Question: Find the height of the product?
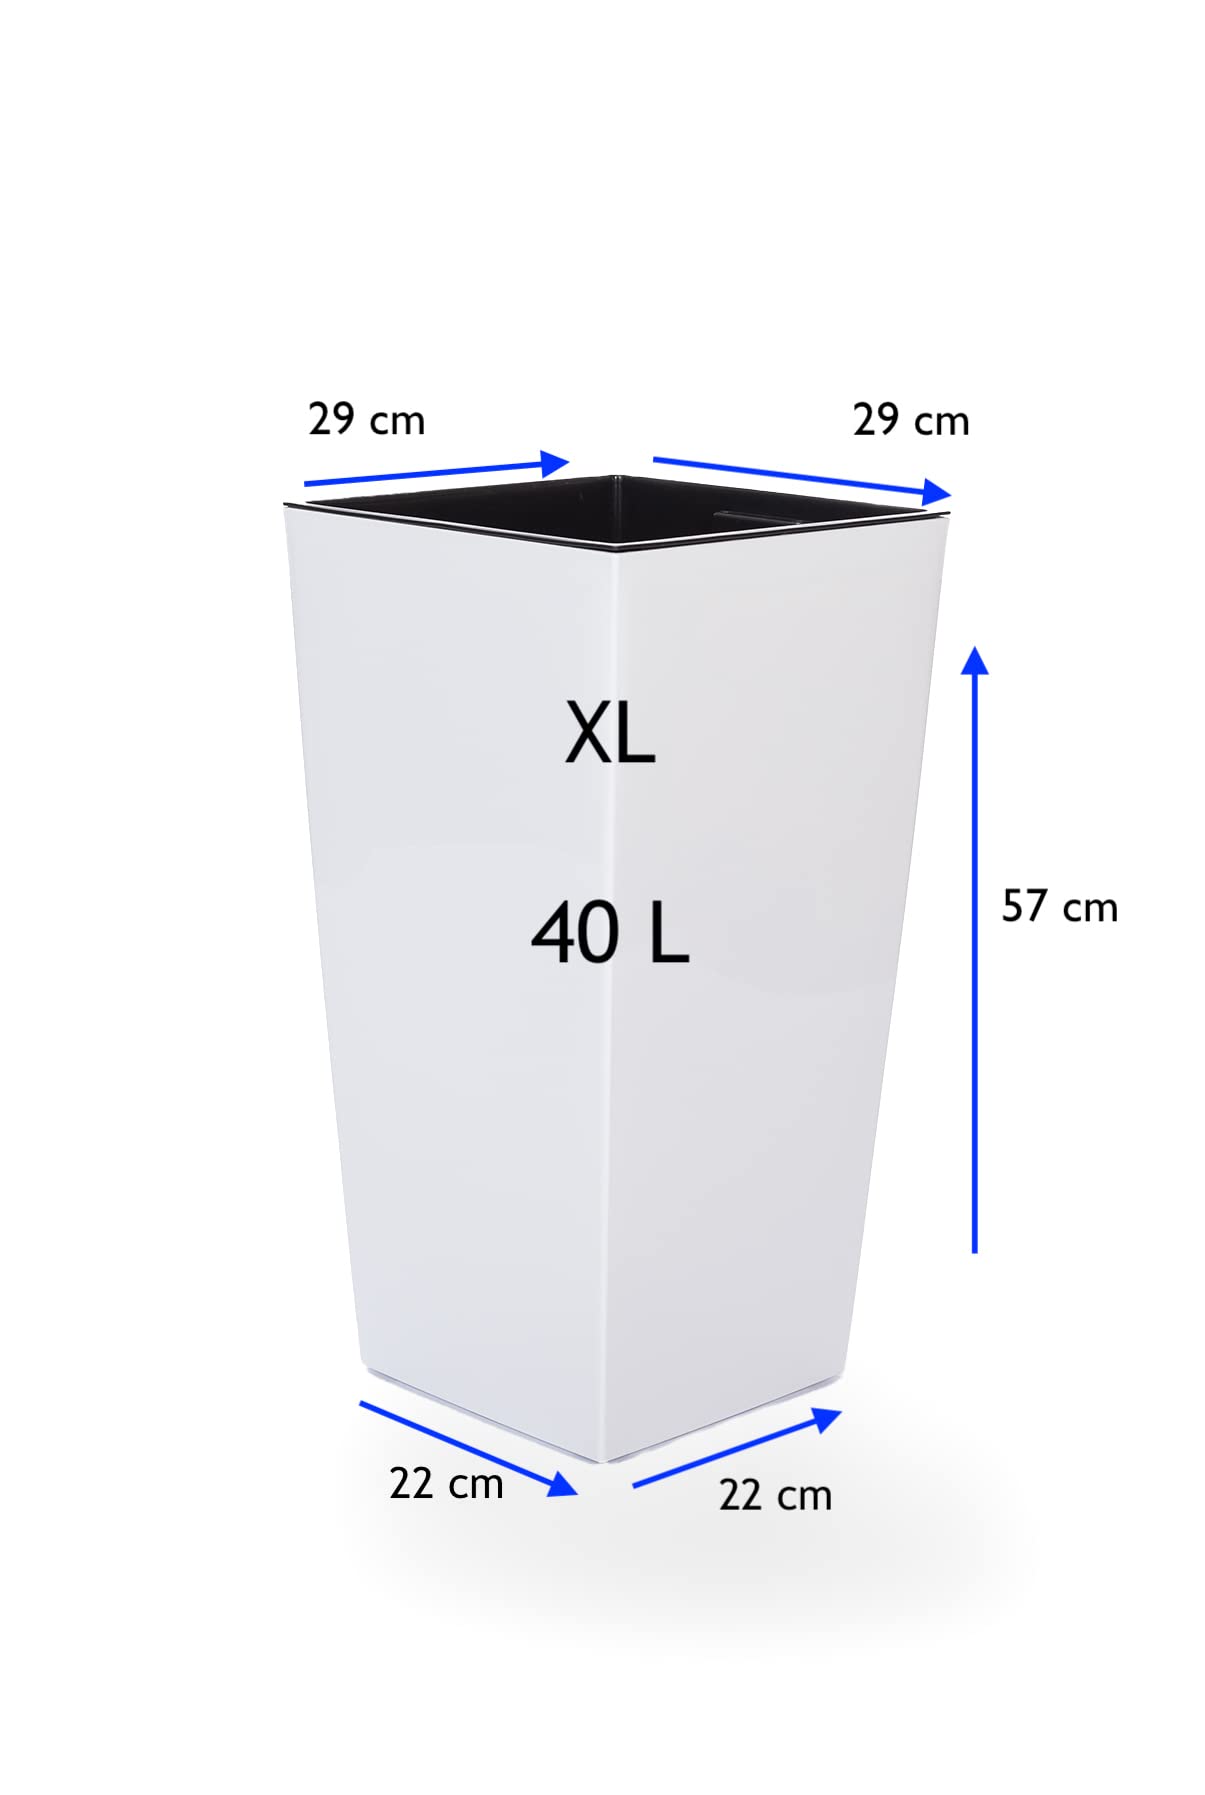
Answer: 57.0 centimetre